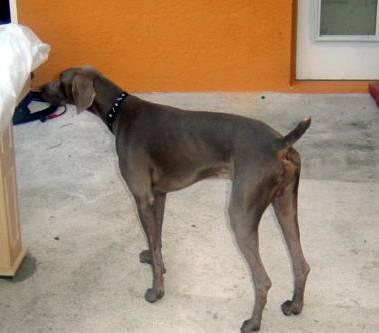
dog